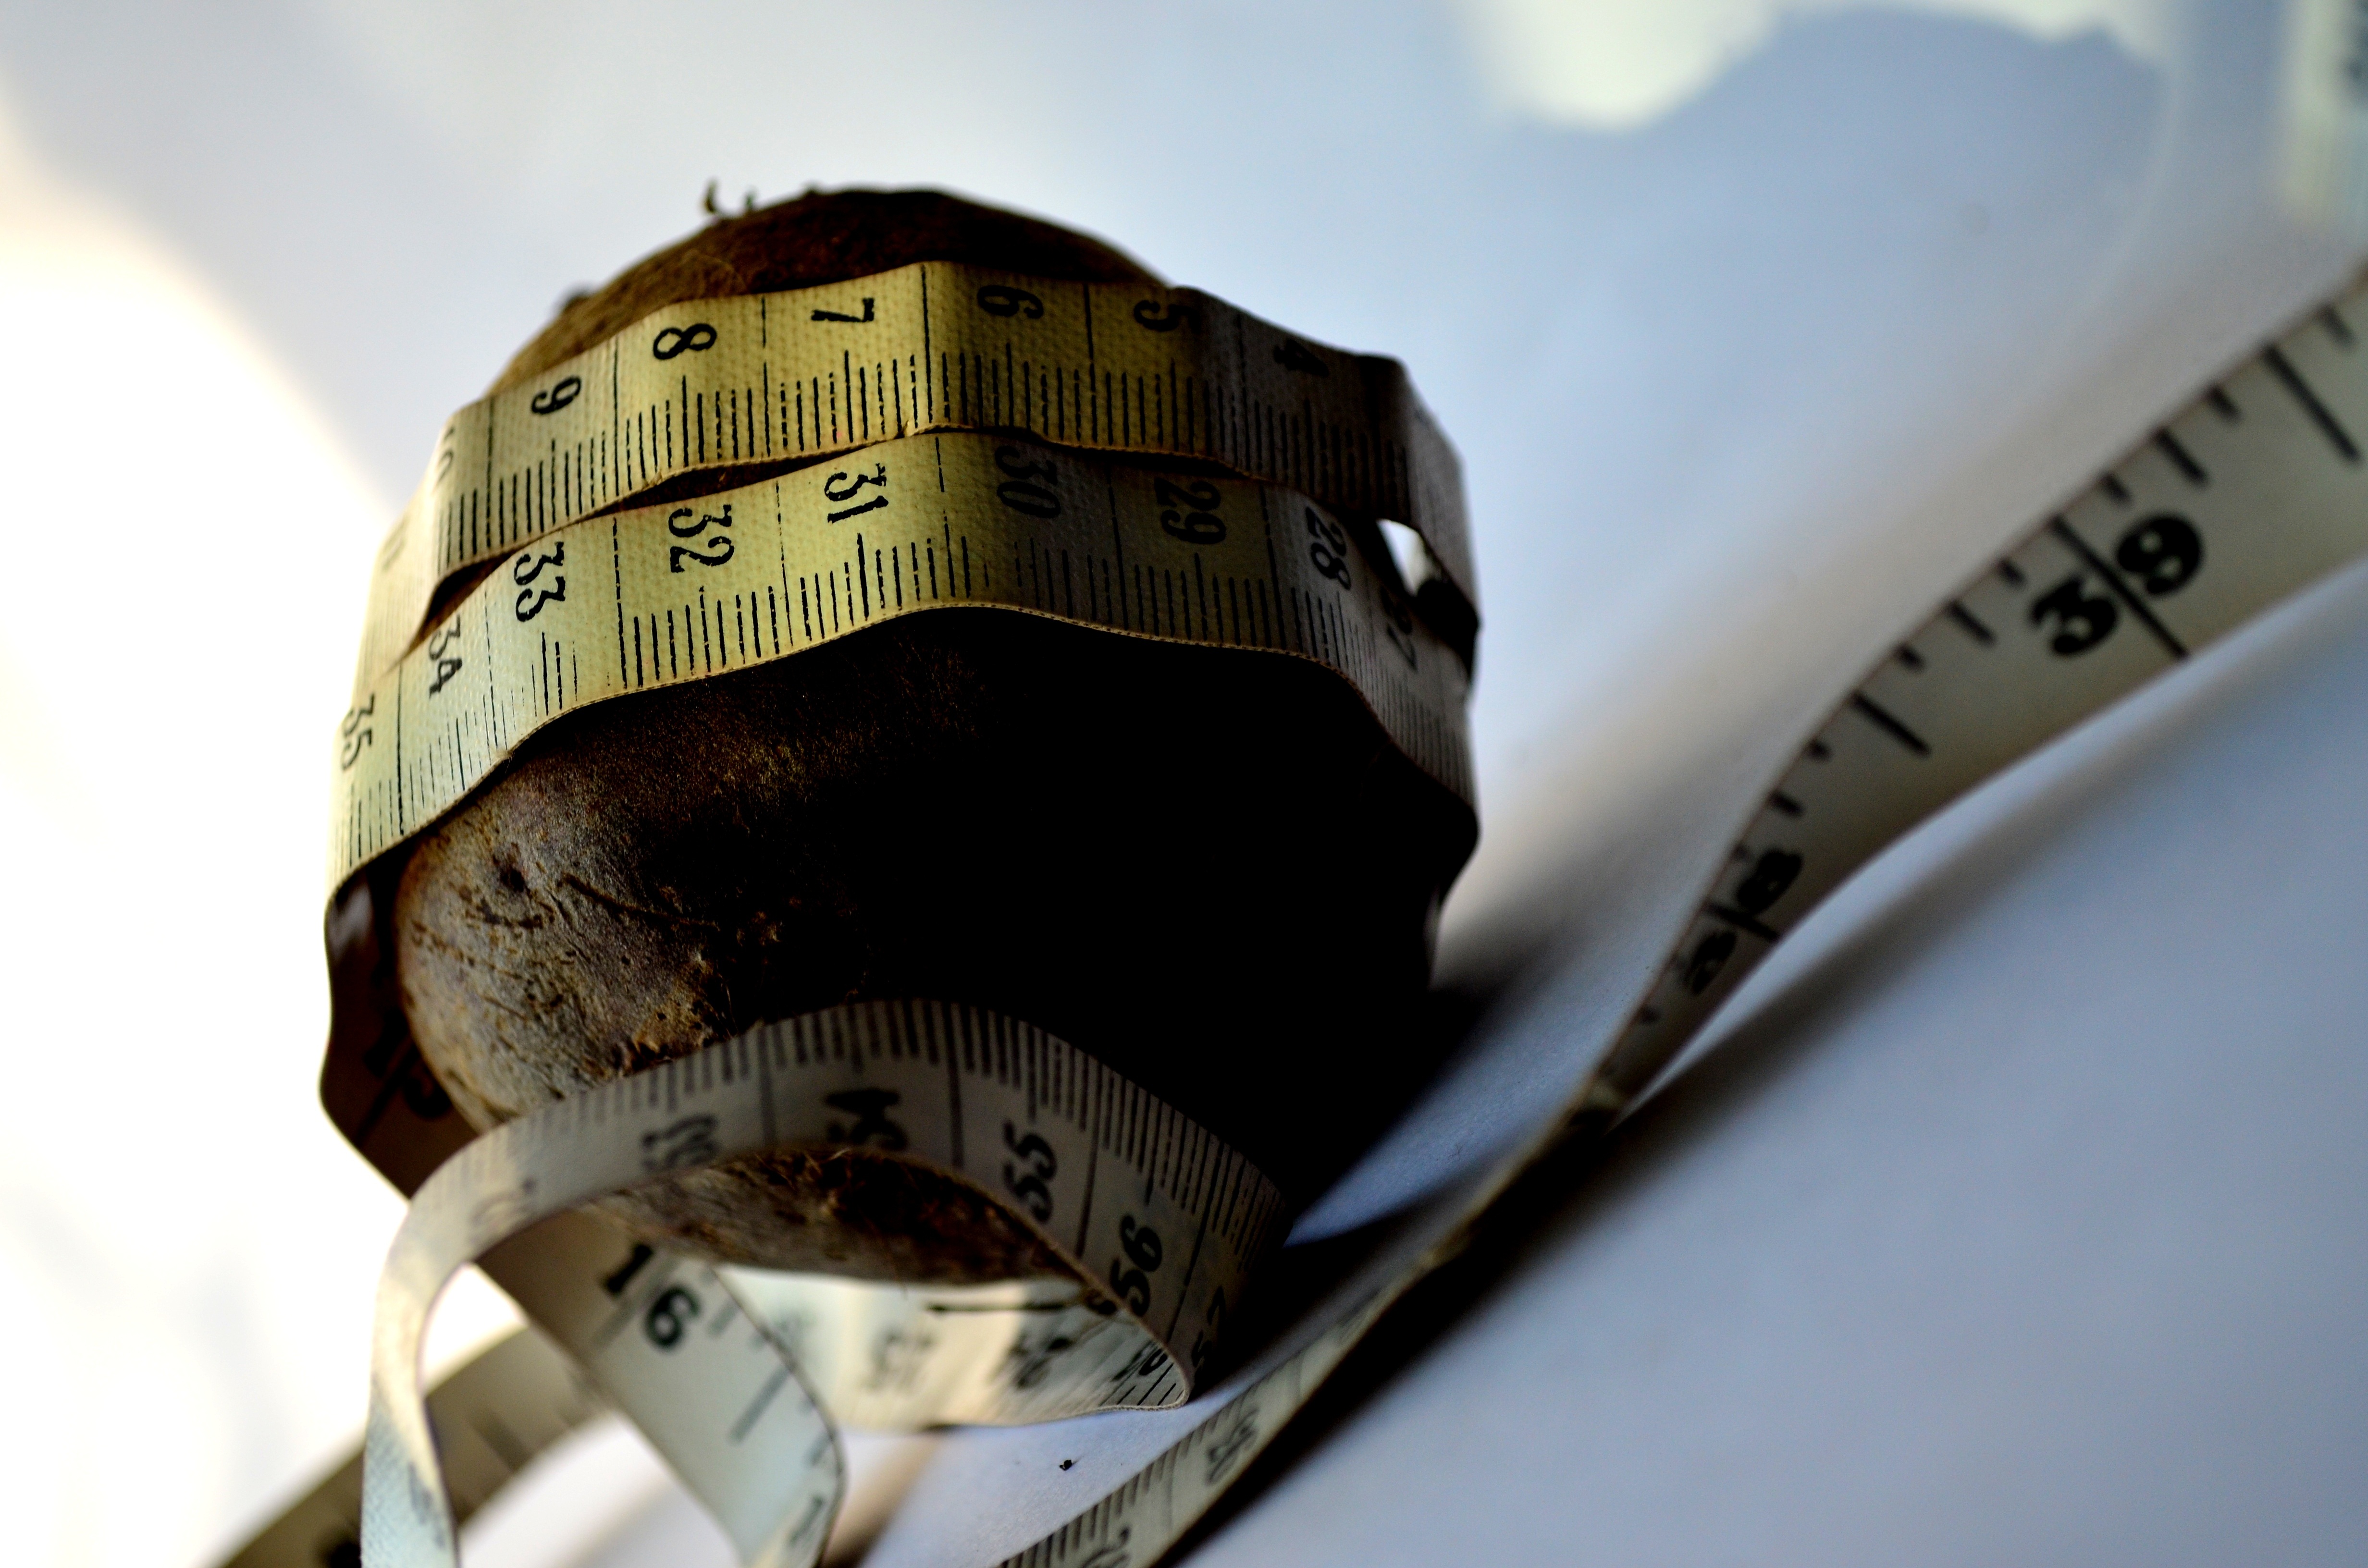
diet, beetroot, measure, tape, vegetables, size, food, slim